Tornadoes of 2012

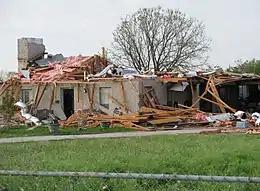
EF2 damage to a house near LaCoste, Texas.

On January 22, the Storm Prediction Center issued a moderate risk for severe weather across parts of the Southern United States and Ohio Valley. Late that afternoon, a Particularly Dangerous Situation tornado watch was issued for much of Arkansas and parts of Tennessee and Mississippi. At sunset, multiple discrete supercell thunderstorms developed over Arkansas and began producing significant tornadoes. An EF2 tornado impacted the northwestern fringes of Fordyce, Arkansas, damaging or destroying multiple homes, collapsing metal truss towers, and heavily damaging a local country club. Another EF2 tornado near Sweden, Arkansas, severely damaged a metal building, a radio tower, large grain bins, vehicles, and farm machinery. Two separate tornadoes, rated EF2 and EF1, caused considerable damage to metal truss towers, outbuildings, trees, and power poles near De Witt. Further to the east, multiple mobile homes were destroyed by an EF2 tornado near Alligator, Mississippi. While much of this outbreak was centered across the deep south, several tornadoes touched down further to the north as well. This included an EF2 tornado that touched down near Enfield, Illinois, and destroyed many barns, outbuildings, and garages along its path, as well as a communications tower. An EF1 tornado caused moderate damage in the town of Hazel, Kentucky, as well. Further south, the storms pushed eastward and grew upscale into and organized squall line around midnight.